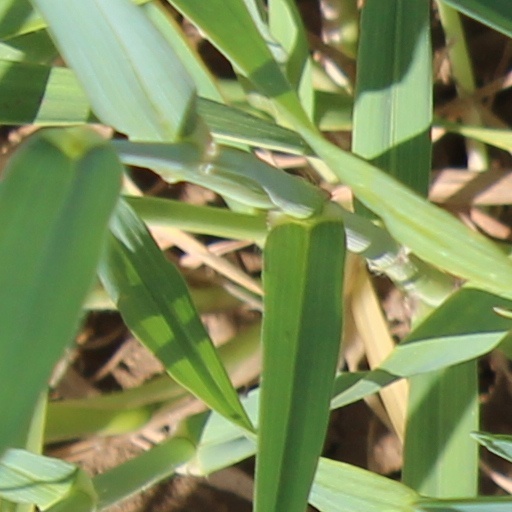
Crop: wheat